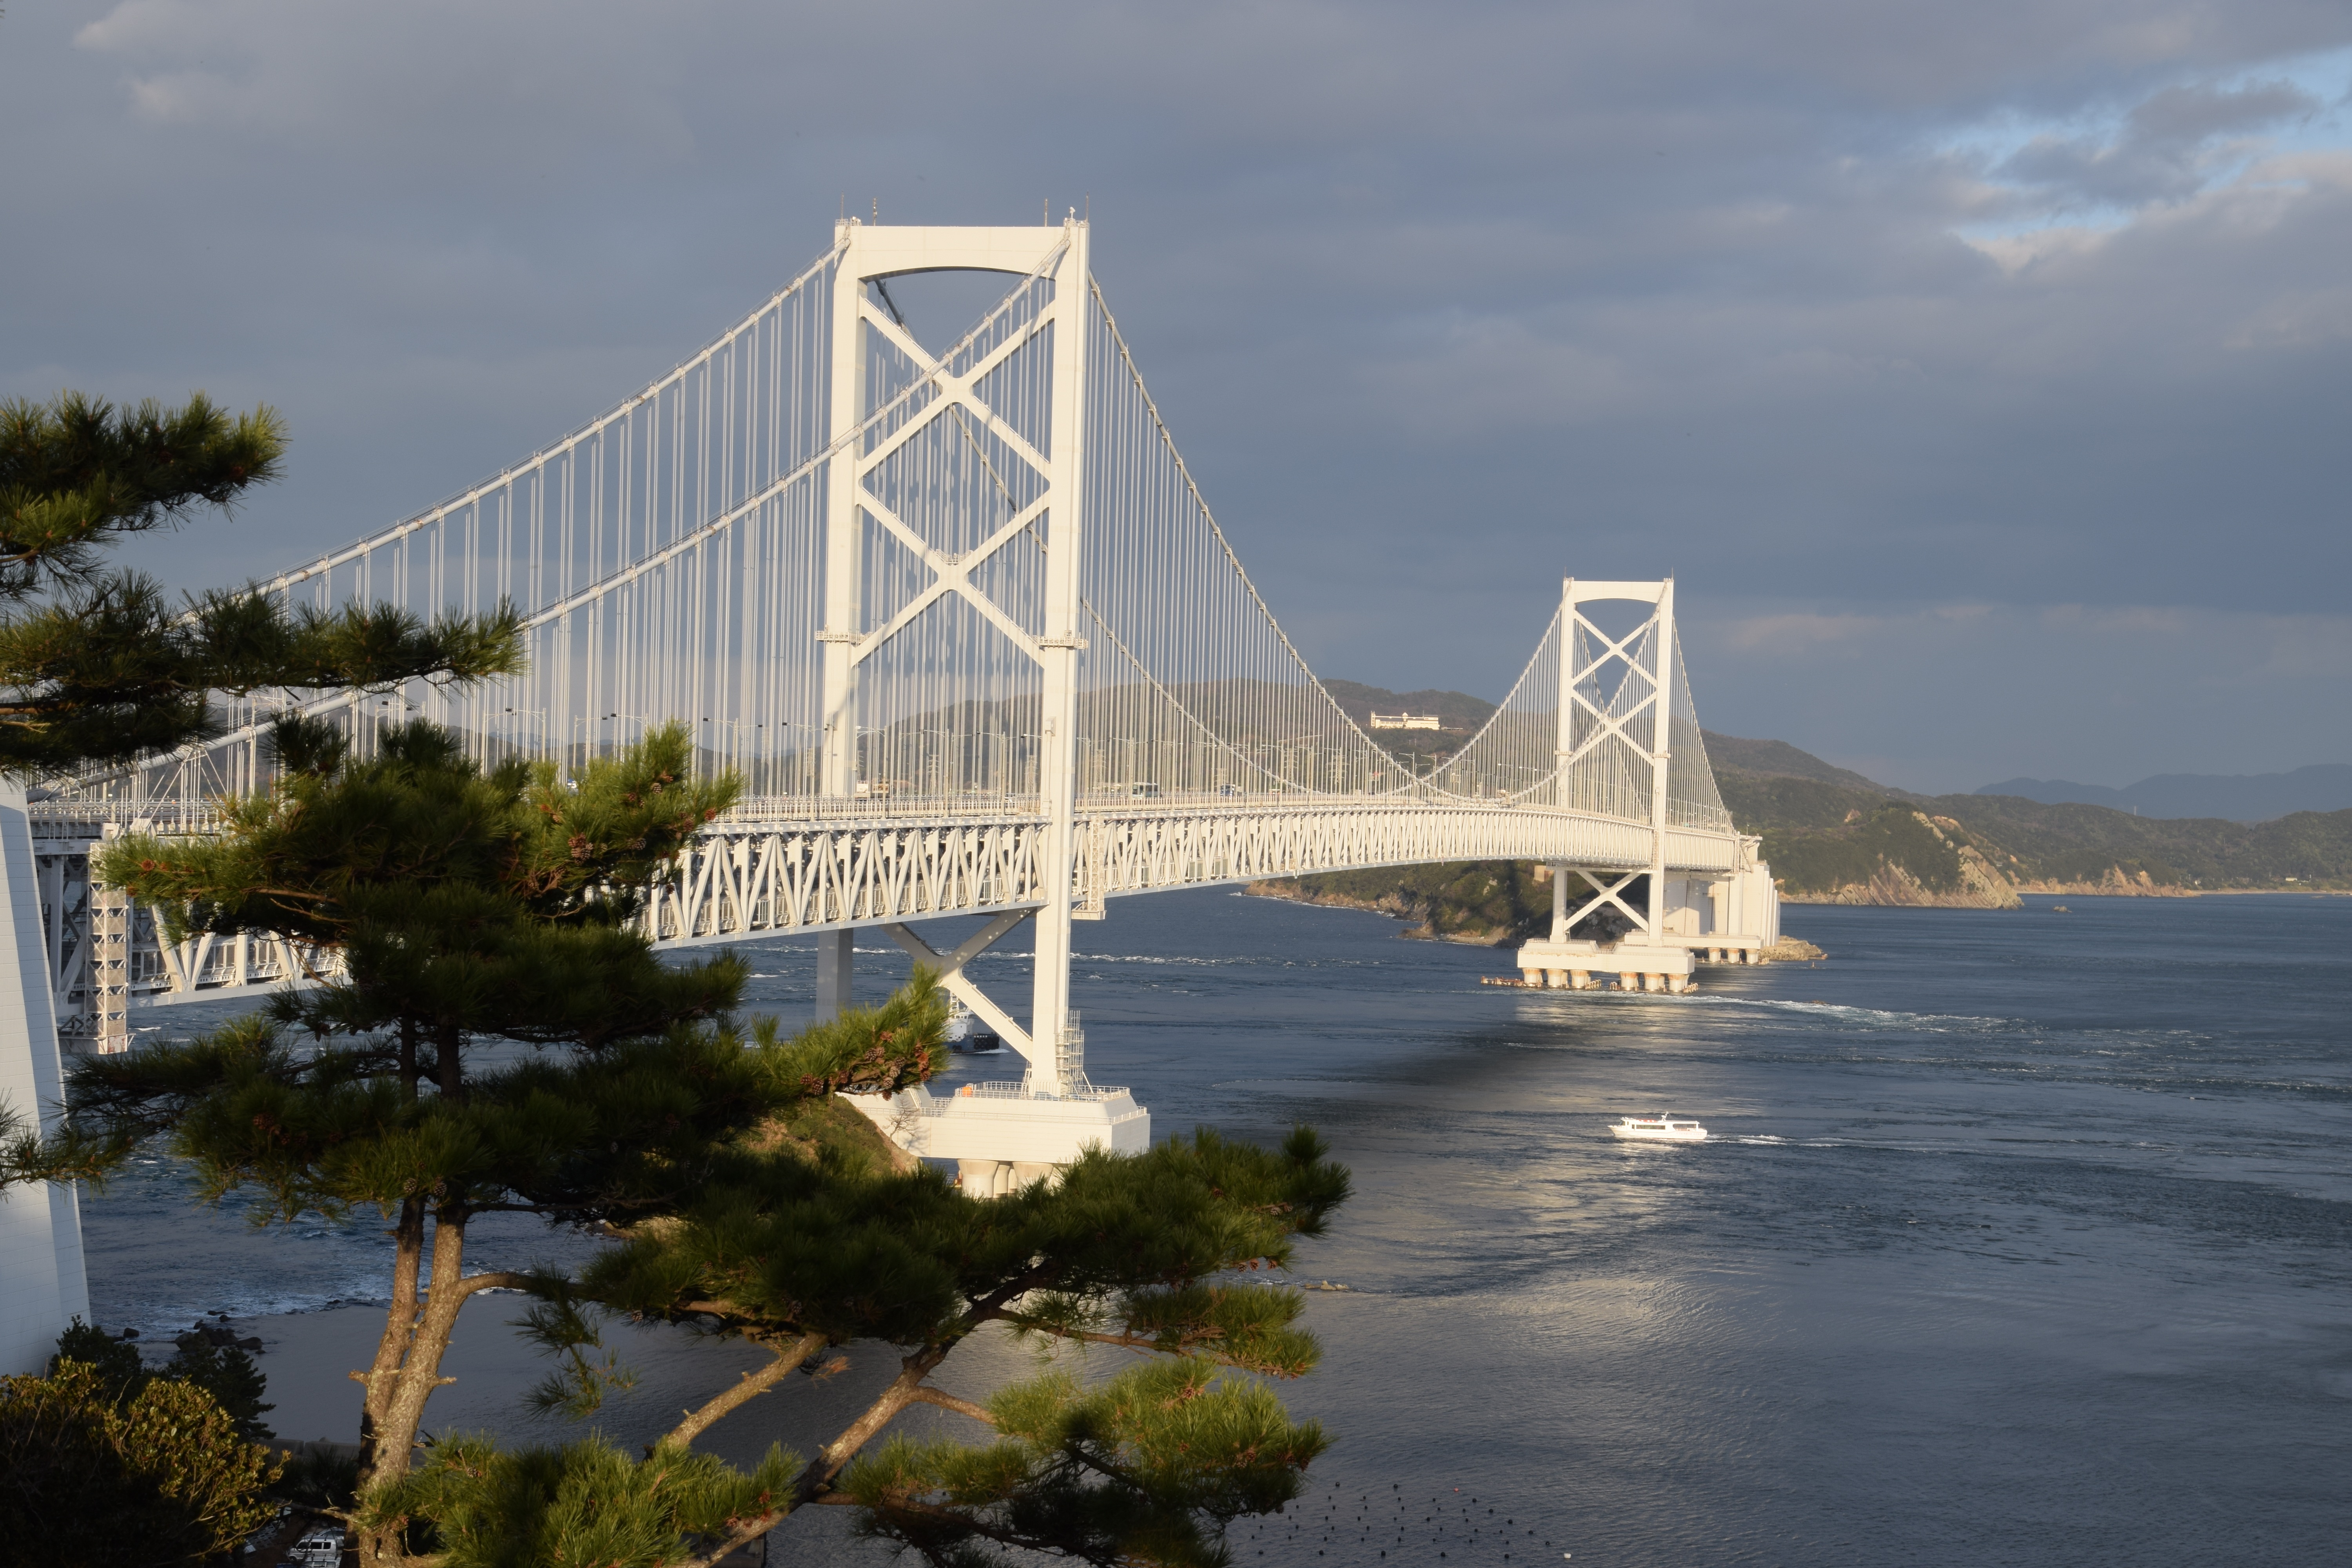
sea, tree, water, sky, bridge, city, river, suspension bridge, cable stayed bridge, shikoku, cantilever bridge, naruto, fixed link, extradosed bridge